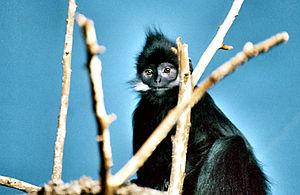
Voici la liste des espèces mammifères signalées en Chine. Il y a 495 espèces de mammifères en Chine, dont 13 sont en danger critique d'extinction, 24 sont en danger, 47 sont vulnérables, et 7 sont quasi menacées. Trois des espèces listées pour la Chine sont considérées comme éteintes.
Voici une liste d'espèces mammifères signalées au Tibet. Il y a 210 espèces de mammifères au Tibet, dont certaines sont en danger critique d'extinction, certaines sont en danger, certaines sont vulnérables, et certaines sont quasi menacées.